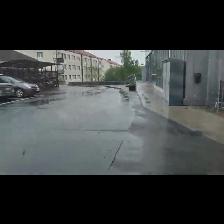
Label: NonHuman